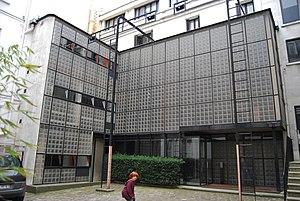
La Maison de Verre est un projet réalisé par l'architecte-décorateur Pierre Chareau et l'architecte Bernard Bijvoet, 31, rue Saint-Guillaume à Paris VIIe arrondissement, pour le docteur Dalsace entre 1928 et 1931
Pierre Chareau, né le 4 août 1883 à Bordeaux et mort le 24 août 1950 dans l'État de New York, est un architecte et designer français.
La rue Saint-Guillaume est une voie située dans le 7ᵉ arrondissement de Paris.
La maison de verre est un projet réalisé entre 1928 et 1931 par l'architecte-décorateur Pierre Chareau, l'architecte Bernard Bijvoet et l'artisan ferronnier Louis Dalbet, situé au 31, rue Saint-Guillaume dans le 7ᵉarrondissement de Paris, pour le docteur Jean Dalsace, gynécologue et promoteur de la planification familiale.